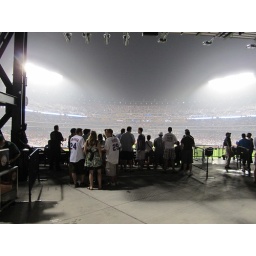
Citi Field, 07/20/11: fans congregating behind the "Big Apple Reserved" seats in center field (IMG_0308)